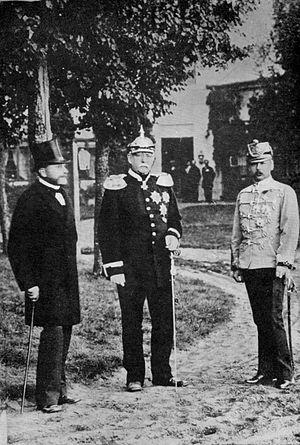
Le ministre des Affaires étrangères Nicolas de Giers, le chancelier Otto von Bismarck et le ministre des Affaires étrangères autrichien Kalnoky lors de l'entrevue des trois empereurs à Skierniewice en 1884.
Bernhard Heinrich Martin Karl von Bülow est un homme d'État allemand ayant occupé plusieurs postes politiques dont celui de ministre des Affaires étrangères de 1897 à 1900 et celui de chancelier impérial de 1900 à 1909.